A. H. Vedel

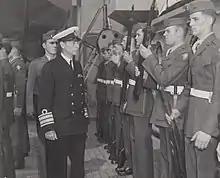
A. H. Vedel on board the , 1946

In January 1947, Vedel served as chair of the committee that oversaw Denmark's resumption of control over Greenland from the United States. Also that year the Danish government became increasingly worried that Cold War tensions could compromise the openness of the Danish Straits, so Admiral Vedel initiated conversation with Norway and Sweden about a potential defense pact. Vedel secretly traveled to the United Kingdom in May to discuss the ongoing talks.